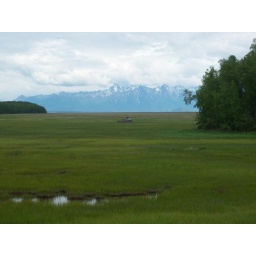
boat in the field